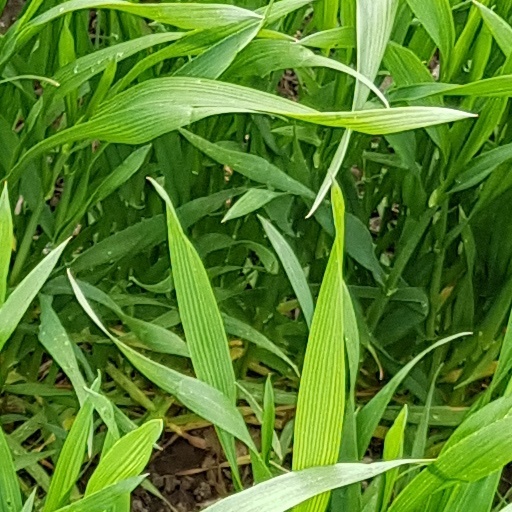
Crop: wheat